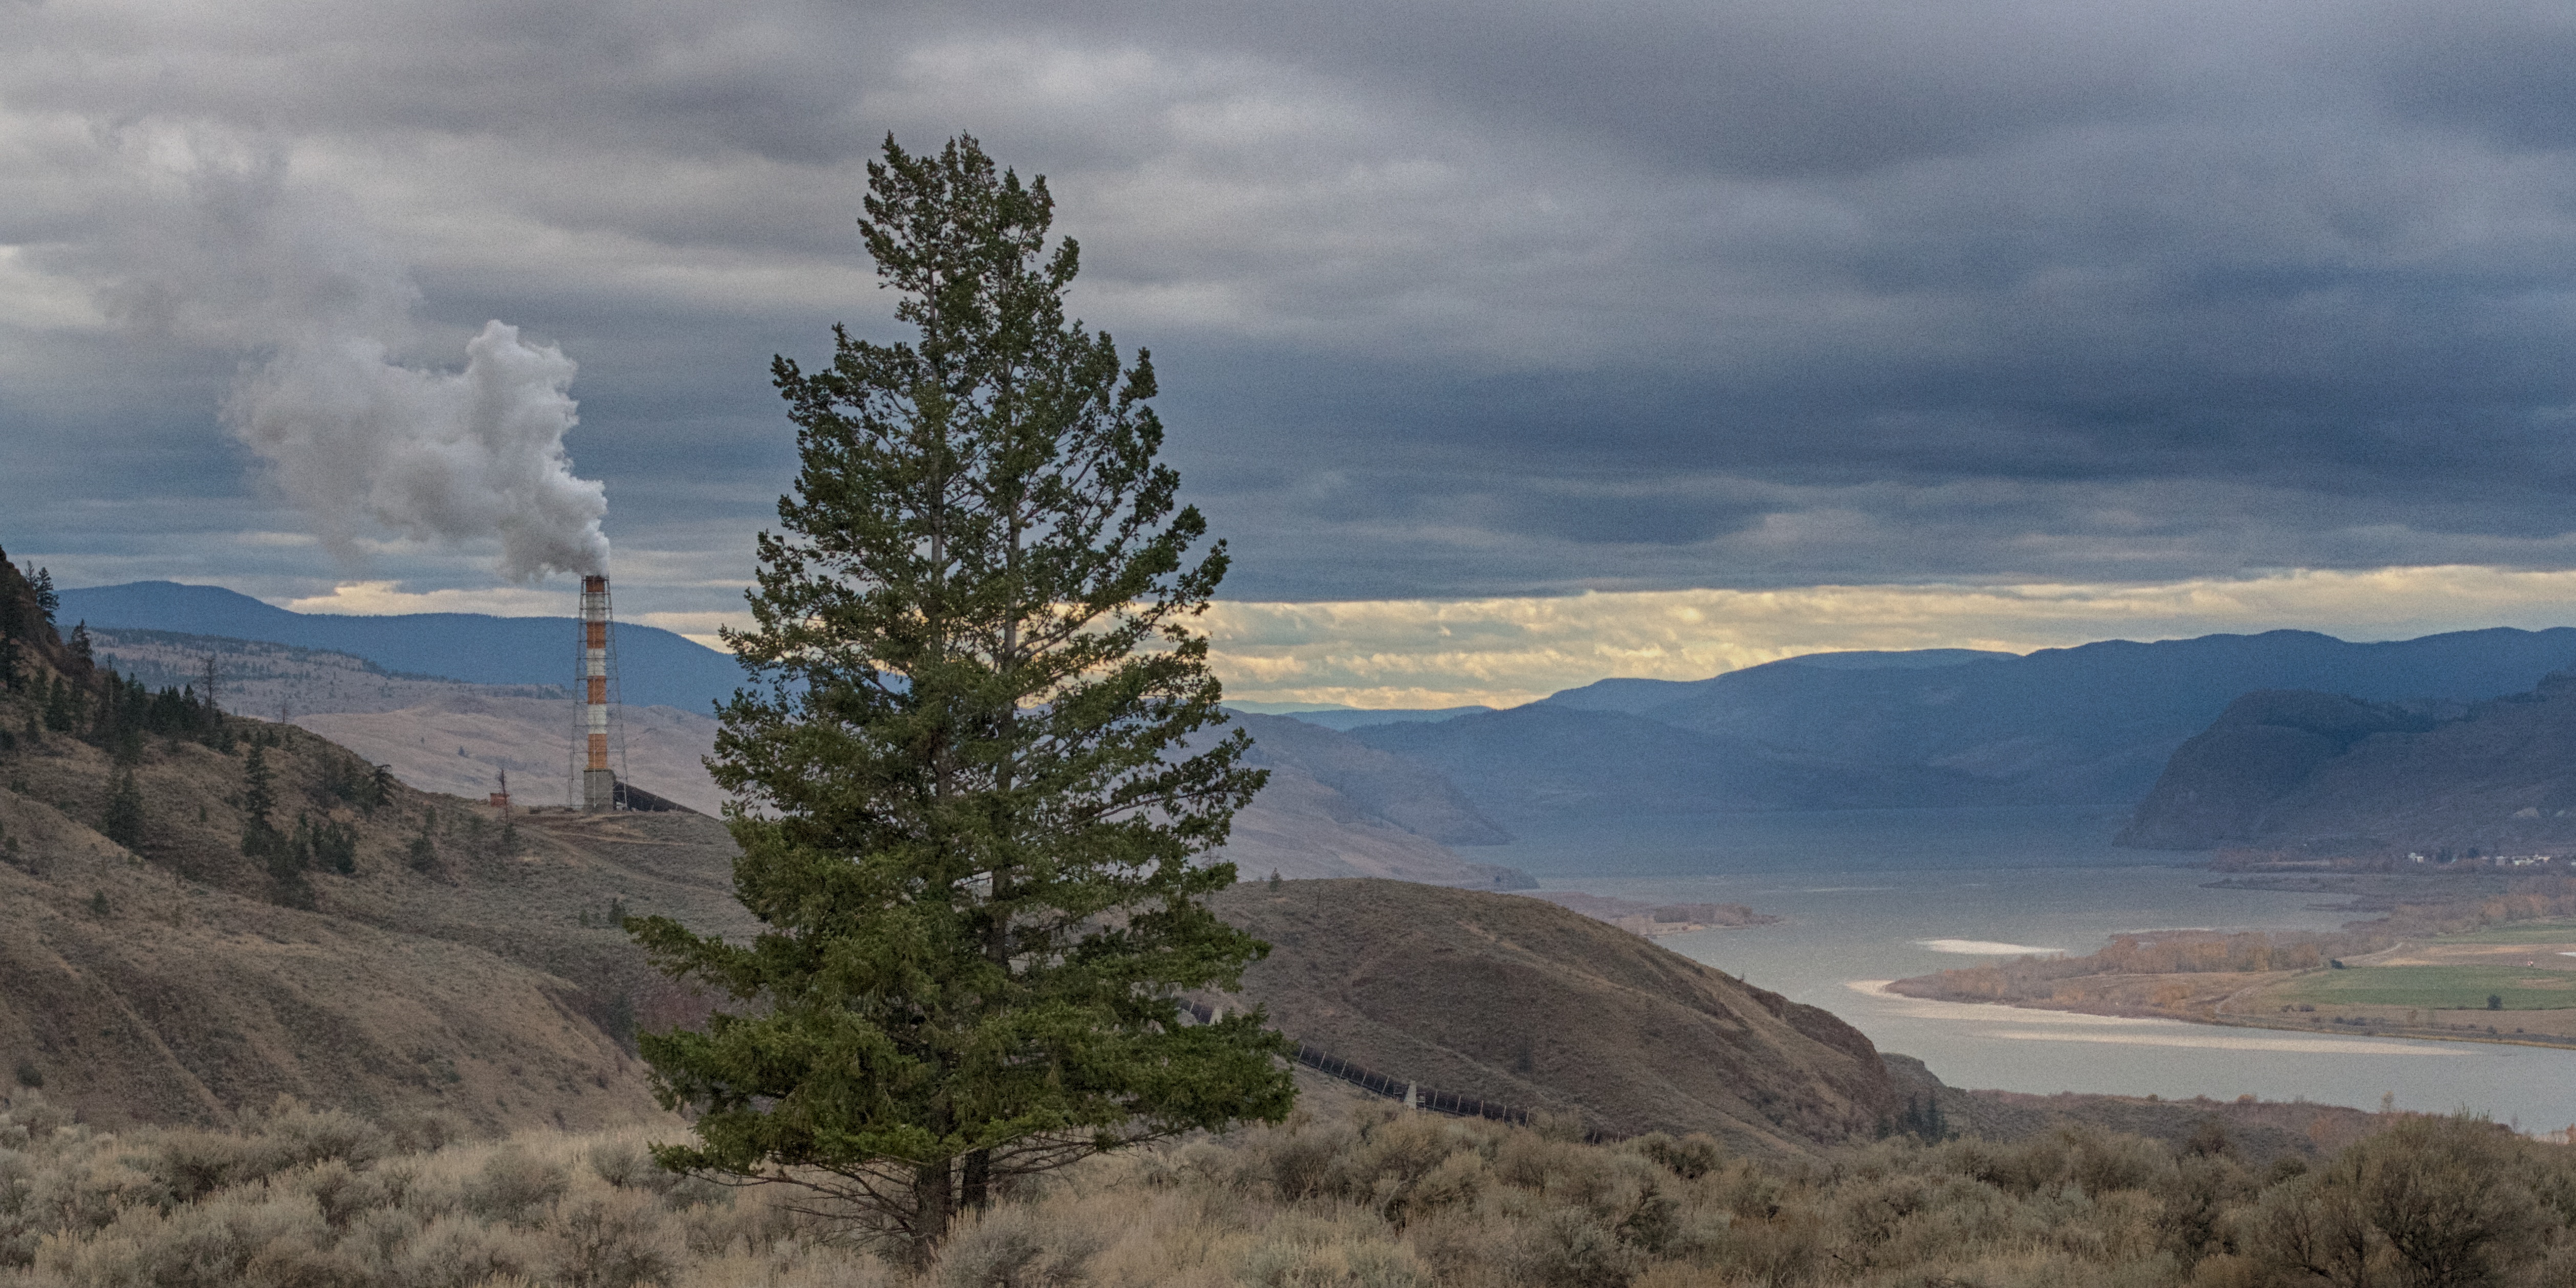
landscape, tree, nature, wilderness, mountain, snow, cloud, hill, lake, valley, mountain range, weather, national park, ridge, summit, geology, alps, badlands, plateau, fell, ecosystem, landform, mountain pass, geographical feature, atmospheric phenomenon, mountainous landforms